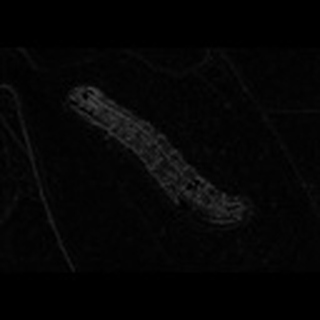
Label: cotton_army_worm